Second Punic War

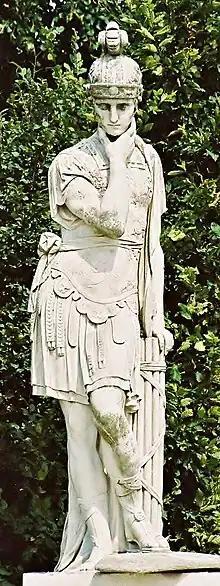

Shortly after arriving in Italy the Carthaginians captured the chief city of the hostile Taurini (in the area of modern Turin) and seized its food stocks. In late November 218BC the Carthaginian cavalry routed the cavalry and light infantry of the Romans at the battle of Ticinus. As a result, most of the Gallic tribes declared for the Carthaginian cause and Hannibal's army grew to more than 40,000 men. The Senate ordered the army in Sicily north to join the force already facing Hannibal, thus abandoning the plan to invade Africa. The combined Roman force under the command of Sempronius was lured into combat by Hannibal on ground of his choosing at the battle of the Trebia. The Carthaginians encircled the Romans and only 10,000 out of 40,000 were able to fight their way to safety. Having secured his position in Cisalpine Gaul by this victory, Hannibal quartered his troops for the winter among the Gauls. The latter joined his army in large numbers, bringing it up to 50,000 men.